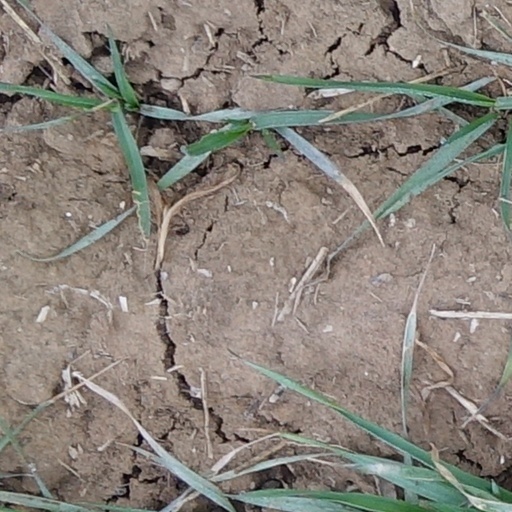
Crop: wheat